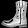
Label: Ankle boot